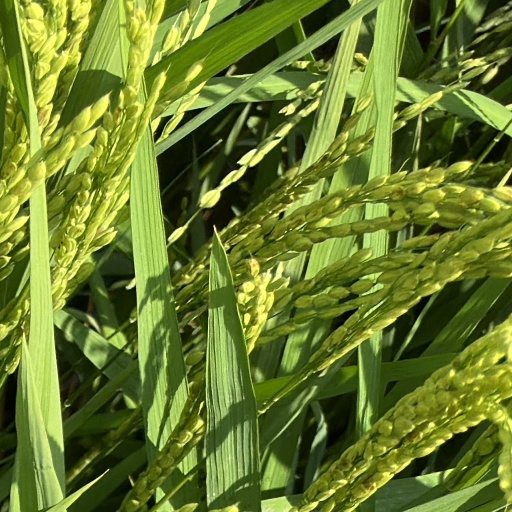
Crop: rice